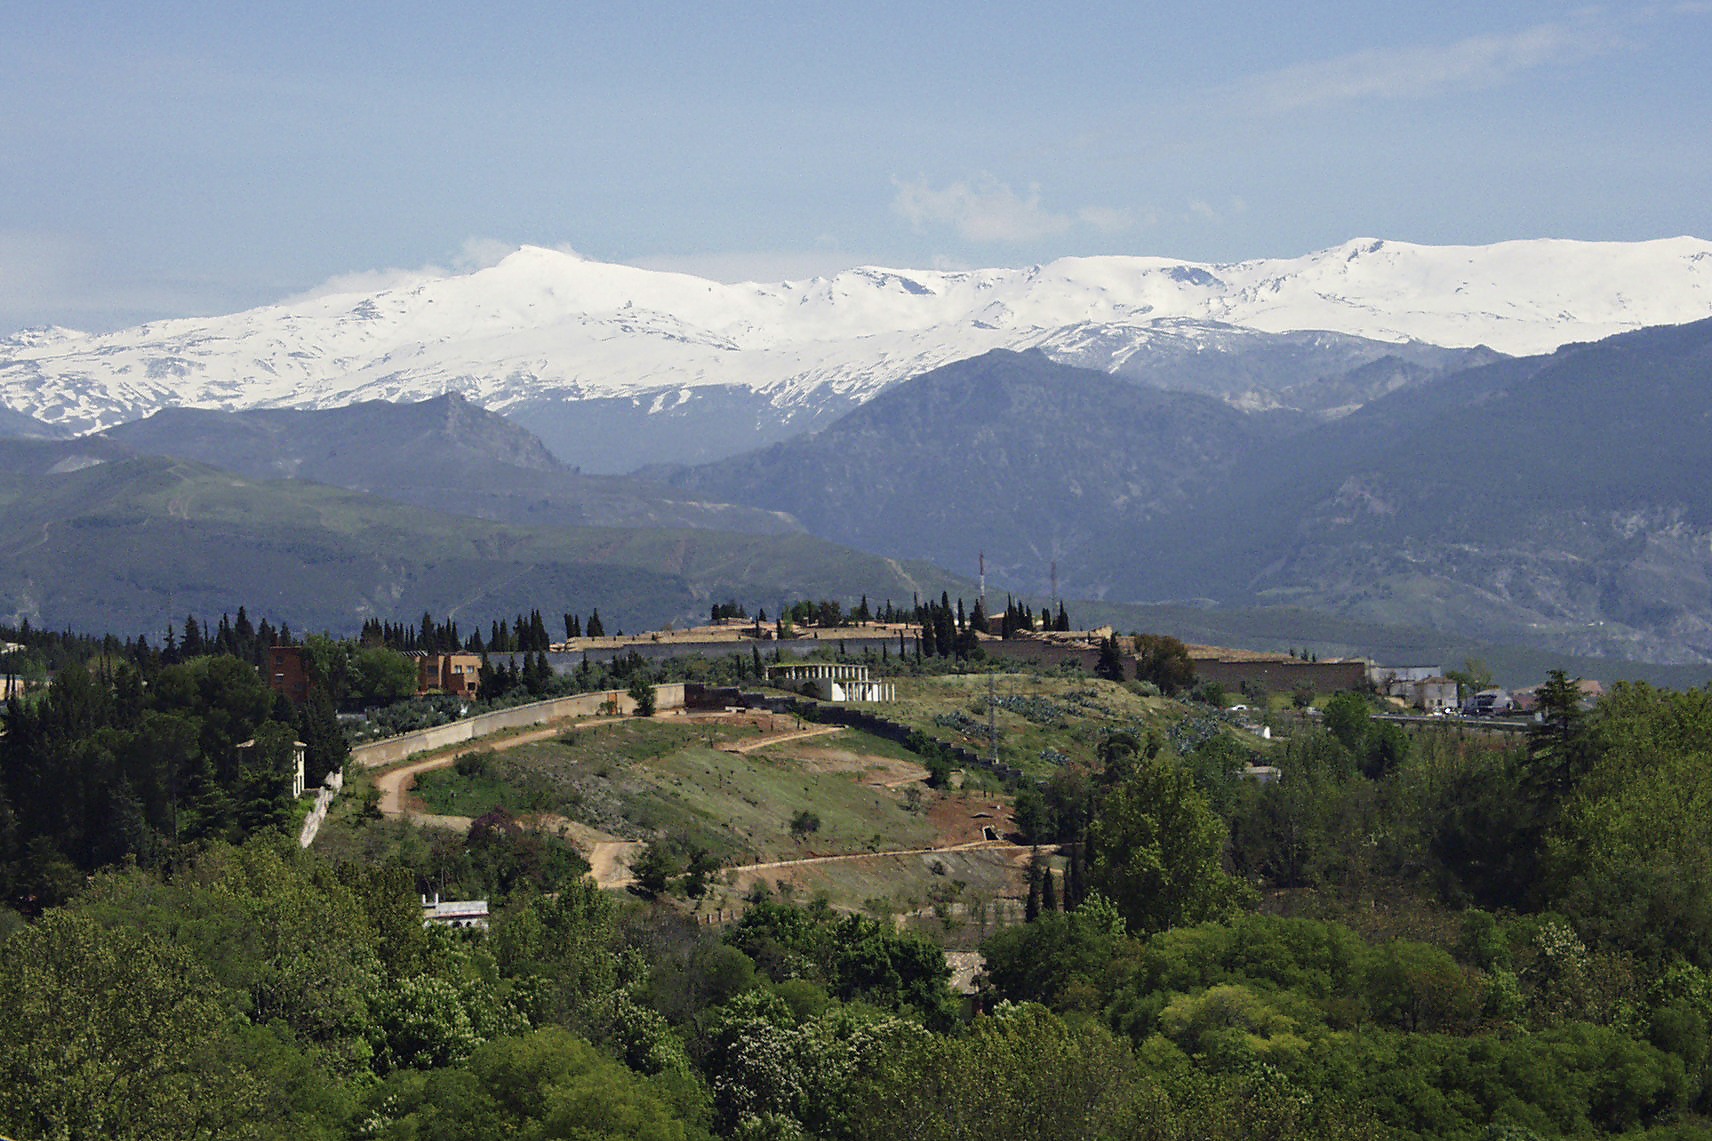
landscape, mountain, hill, valley, mountain range, panorama, village, ridge, spain, mountains, alps, plateau, andalusia, rural area, sierra nevada, aerial photography, mountain pass, geographical feature, mountainous landforms, snow caped